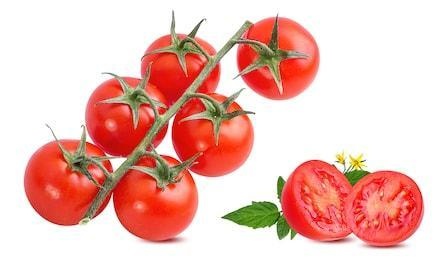
Label: tomato